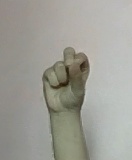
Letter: gaaf